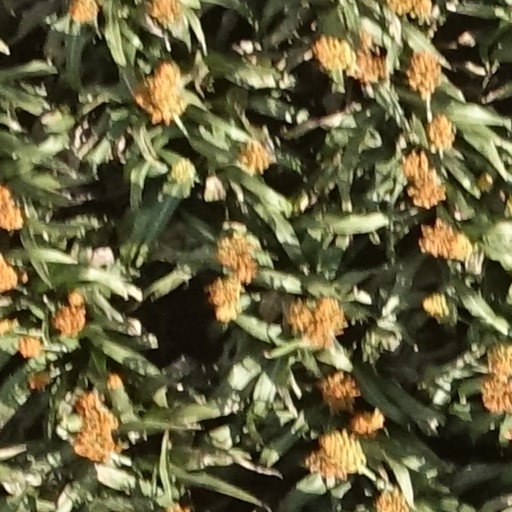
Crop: sorghum